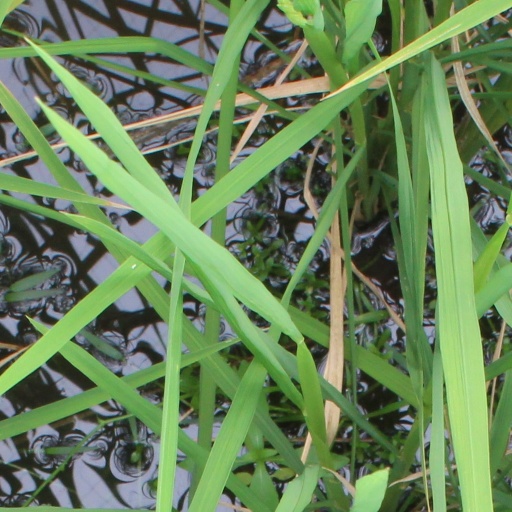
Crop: rice